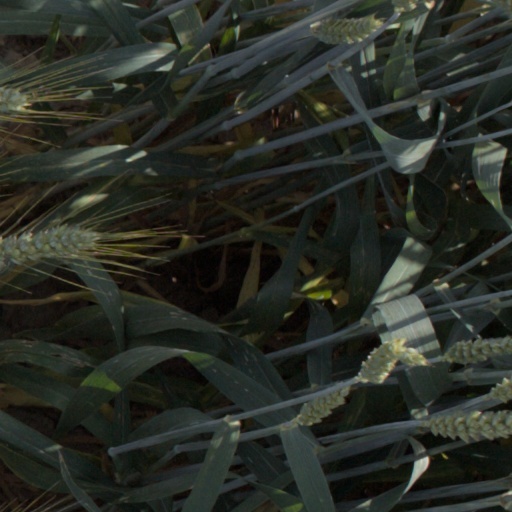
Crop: wheat